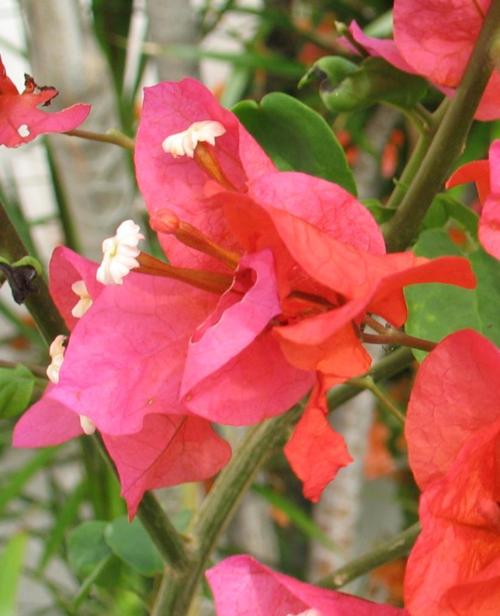
Label: bougainvillea